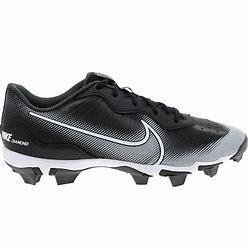
Brand: Nike
Model: Alpha Huarache 4 Keystone